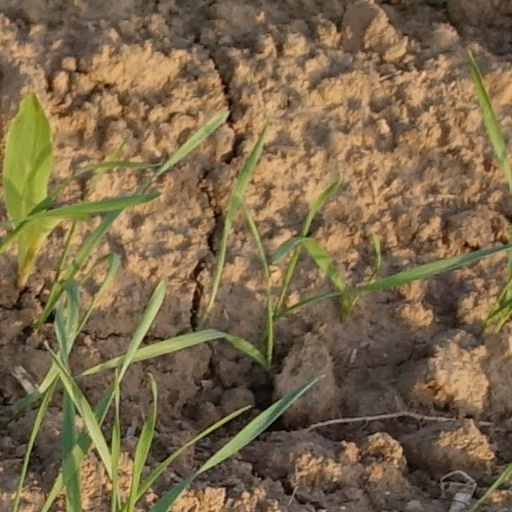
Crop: wheat